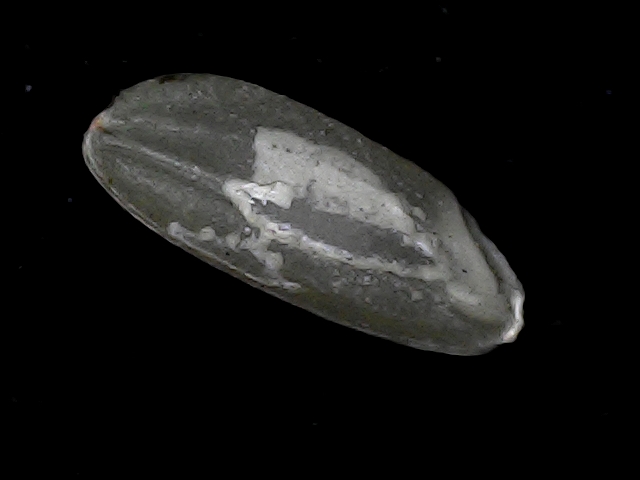
Rice variety: BD93